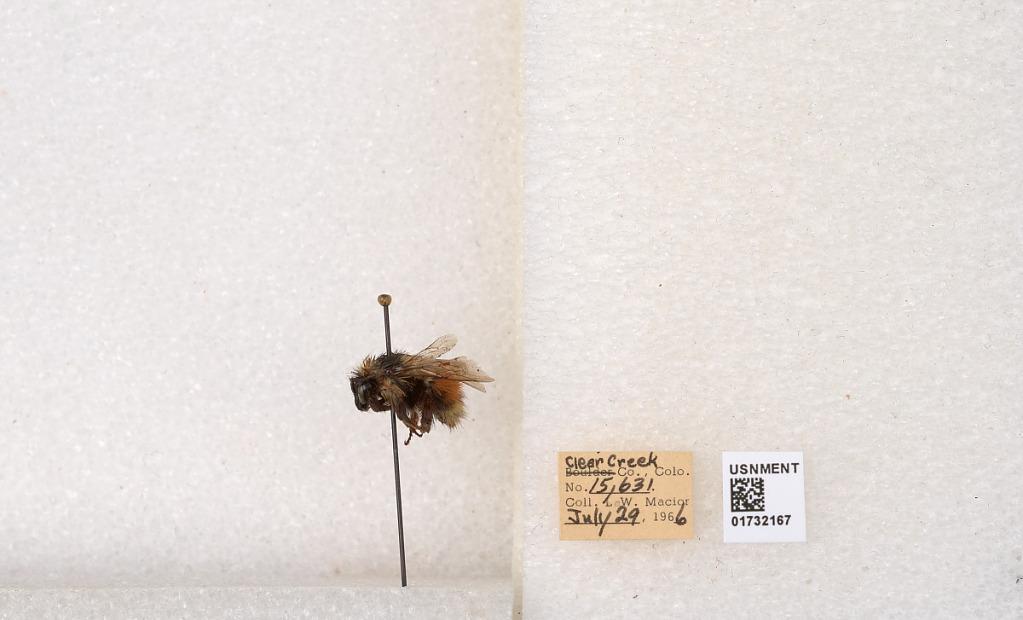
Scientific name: Bombus (Pyrobombus) sylvicola Kirby
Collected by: L. Macior
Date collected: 1966-7-29
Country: United States
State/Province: Colorado
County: Clear Creek
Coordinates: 39.7006, -105.694